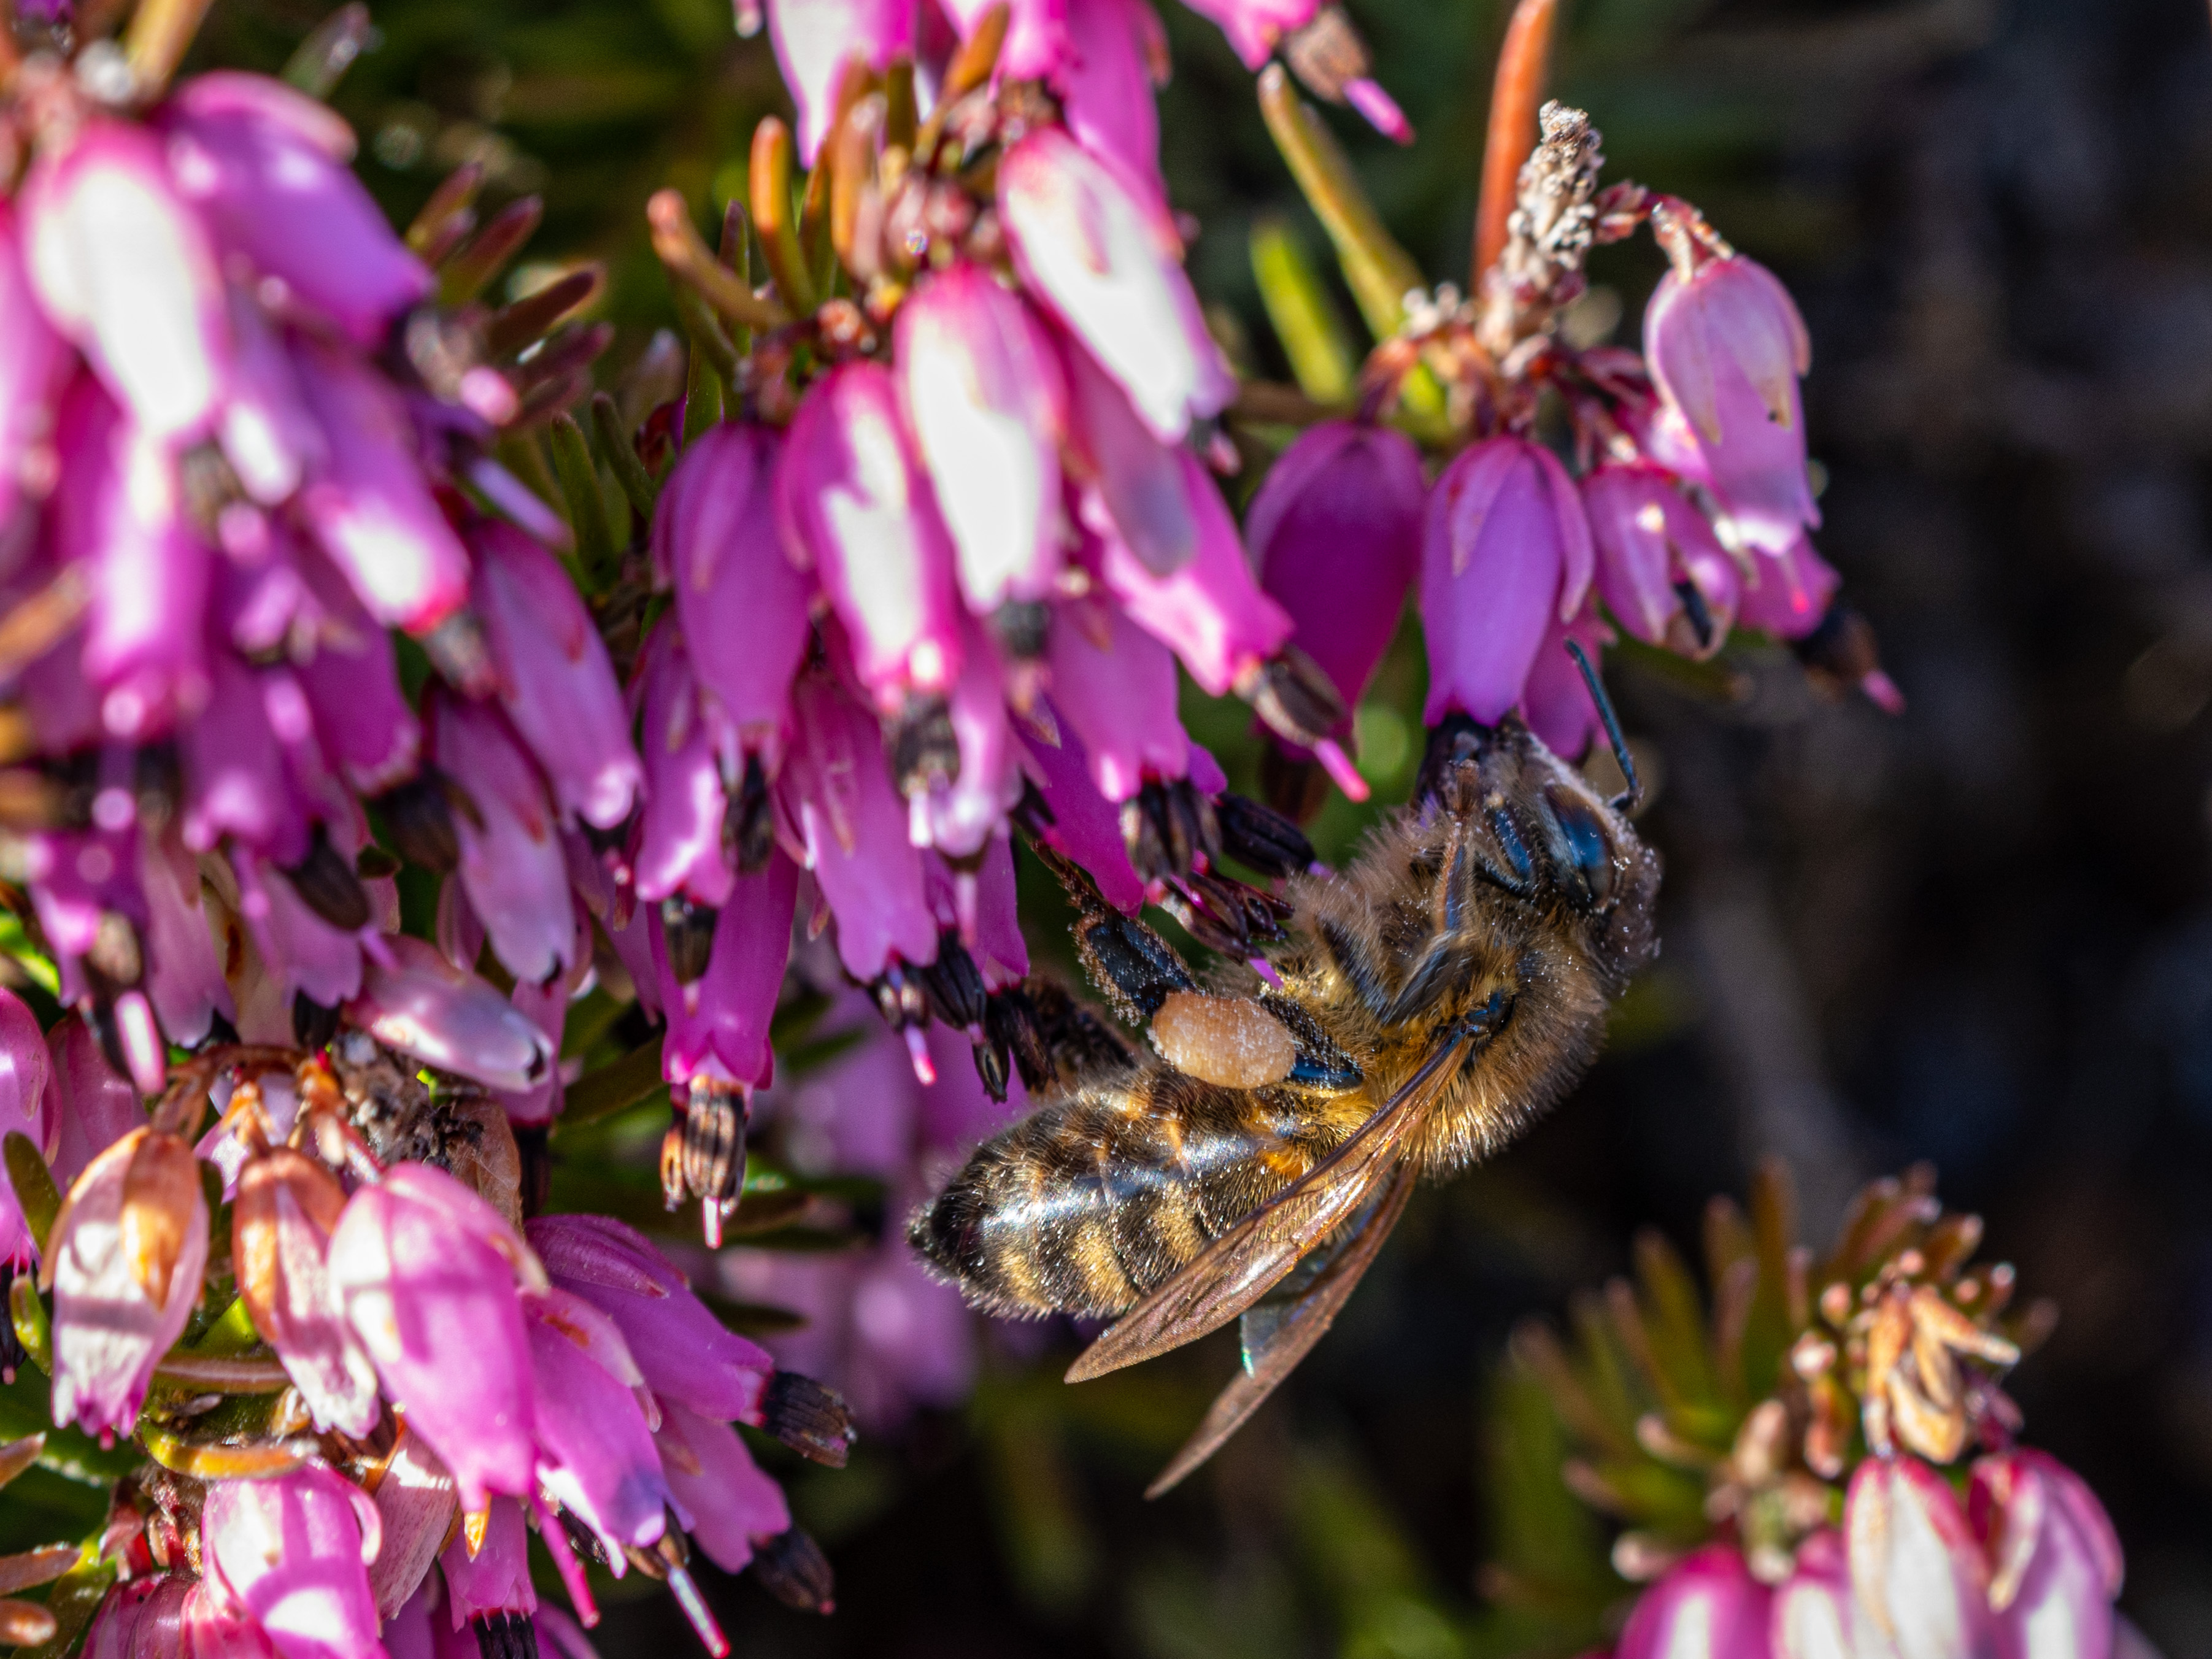
bee, flower, macro, near, nature, insect, plant, pollinator, arthropod, petal, purple, honeybee, pest, shrub, flowering plant, bumblebee, magenta, close up, blossom, fly, membrane winged insect, macro photography, pollen, wildflower, spring, event, annual plant, wasp, invertebrate, net winged insects, wildlife, hoverfly, tachinidae, Megachilidae, carpenter bee, buddleia, photography, ironweed, rhododendron, hornet